Winchester Medical College

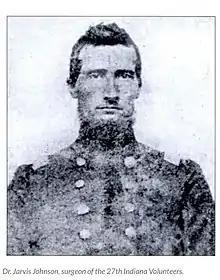
Dr. Jarvis J. Johnson

In any event, there being no refrigeration, the students could only take bodies that would be "used" right away. The remaining eight bodies of those killed during the raid, including that of Oliver Brown, were unwelcome in local cemeteries. After lying where they fell for over 24 hours, two Black men, James Mansfield and his brother-in-law James Giddy, for $10 stacked the corpses in a "gruesome pile", loaded them on a wagon, drove them to the burial site, then put them into two "packing boxes". These were buried without marker, clergy, or ceremony in "an unusual place" (so it would be forgotten): across the Shenandoah River from Harpers Ferry, in Loudoun County. Despite the lack of marker, one of the men who buried them, and two spectators, were still alive 40 years later, and in 1899 led those interested to the site. The remains were disinterred and reburied at the John Brown Farm in North Elba, New York, in a single casket, since the remains in most cases could not be matched with names.